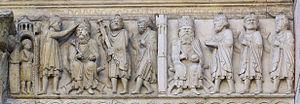
La Cathédrale de Fidenza est dédicacée à saint Domnin.